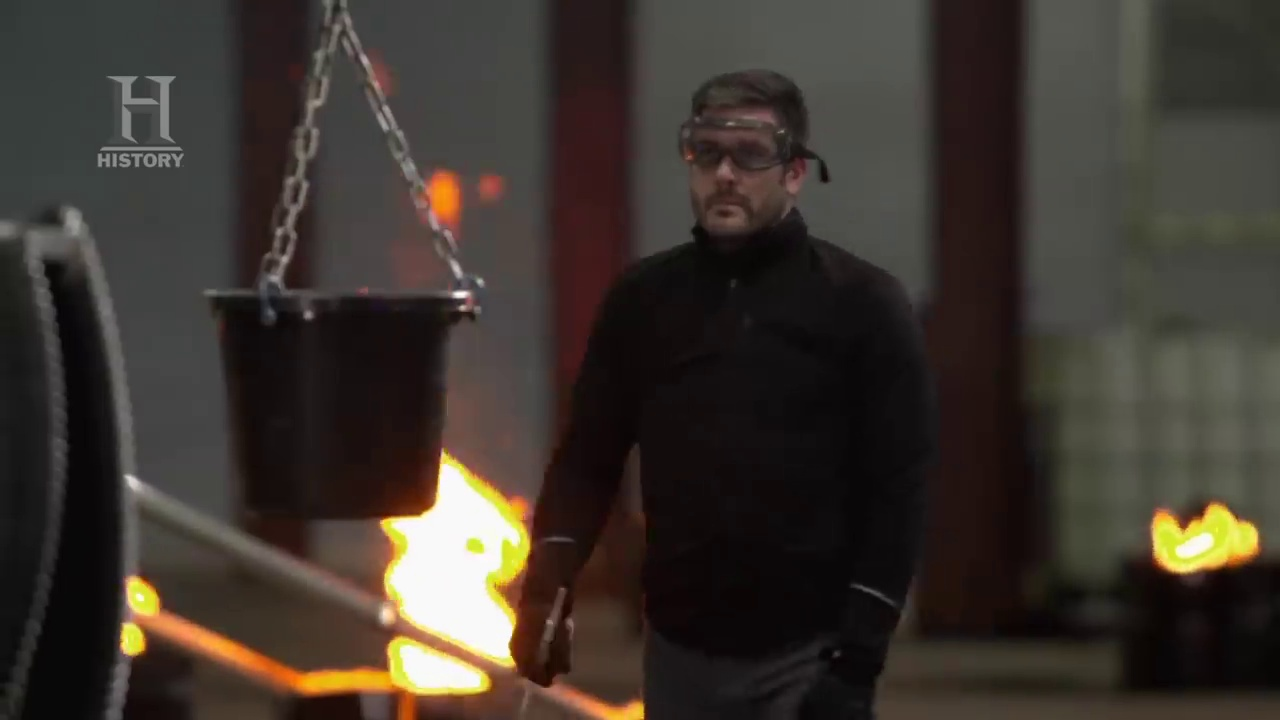
Fire: yes
Smoke: no